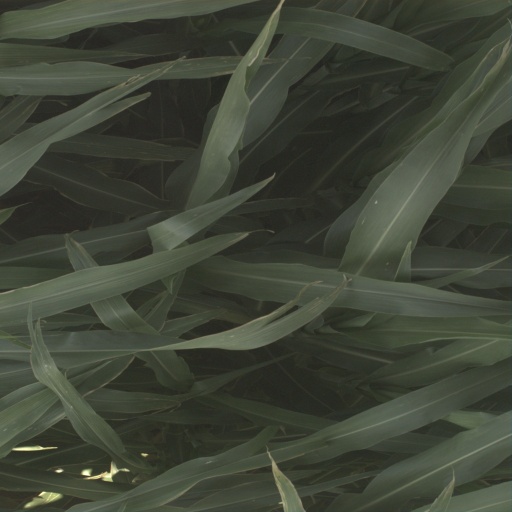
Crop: sorghum